Quito

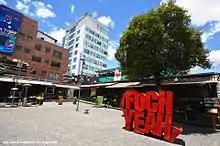
Plaza Foch

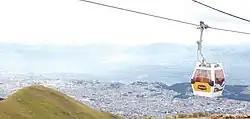
TelefériQo

Quito is the largest city in contribution to national GDP, and the highest in per capita income. Quito has the highest level of tax collection in Ecuador, exceeding the national 57% per year 2009, currently being the most important economic region of the country, as the latest "study" conducted by the Central Bank of Ecuador.